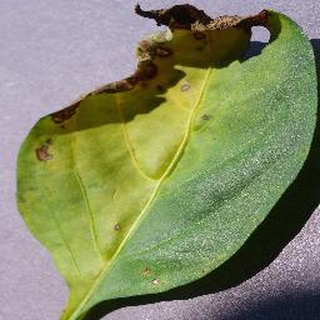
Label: bell_pepper_bacterial_spot